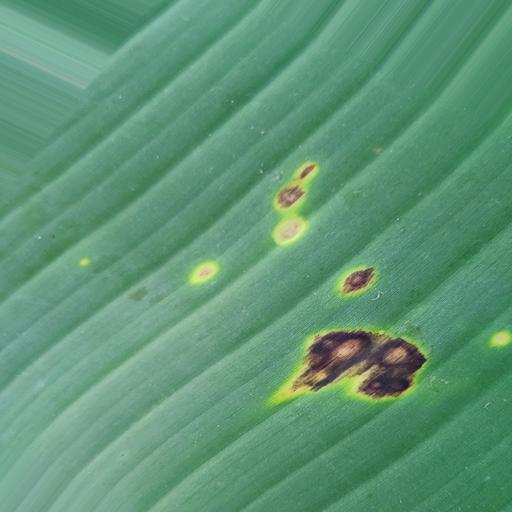
Label: black_sigatoka